Simple machine

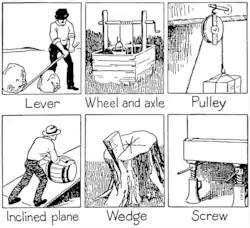
The six classical simple machines

A simple machine is a mechanical device that changes the direction or magnitude of a force. In general, they can be defined as the simplest mechanisms that use mechanical advantage (also called leverage) to multiply force. Usually the term refers to the six classical simple machines that were defined by Renaissance scientists: